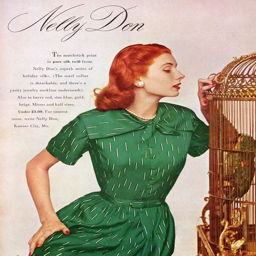
here is model in vogue showing off a dress .